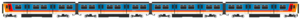
La Class 455 est une série de rame automotrices électriques de banlieue britannique conçue pour être utilisées dans le sud de l'Angleterre en desservant les arrêts variés à un rythme correct sans grande vitesse de pointe. Pour remplacer les unités obsolètes, un total de 137 exemplaires et 505 caisses construites par British Rail Engineering Limited au début des années 1980 a été produit.